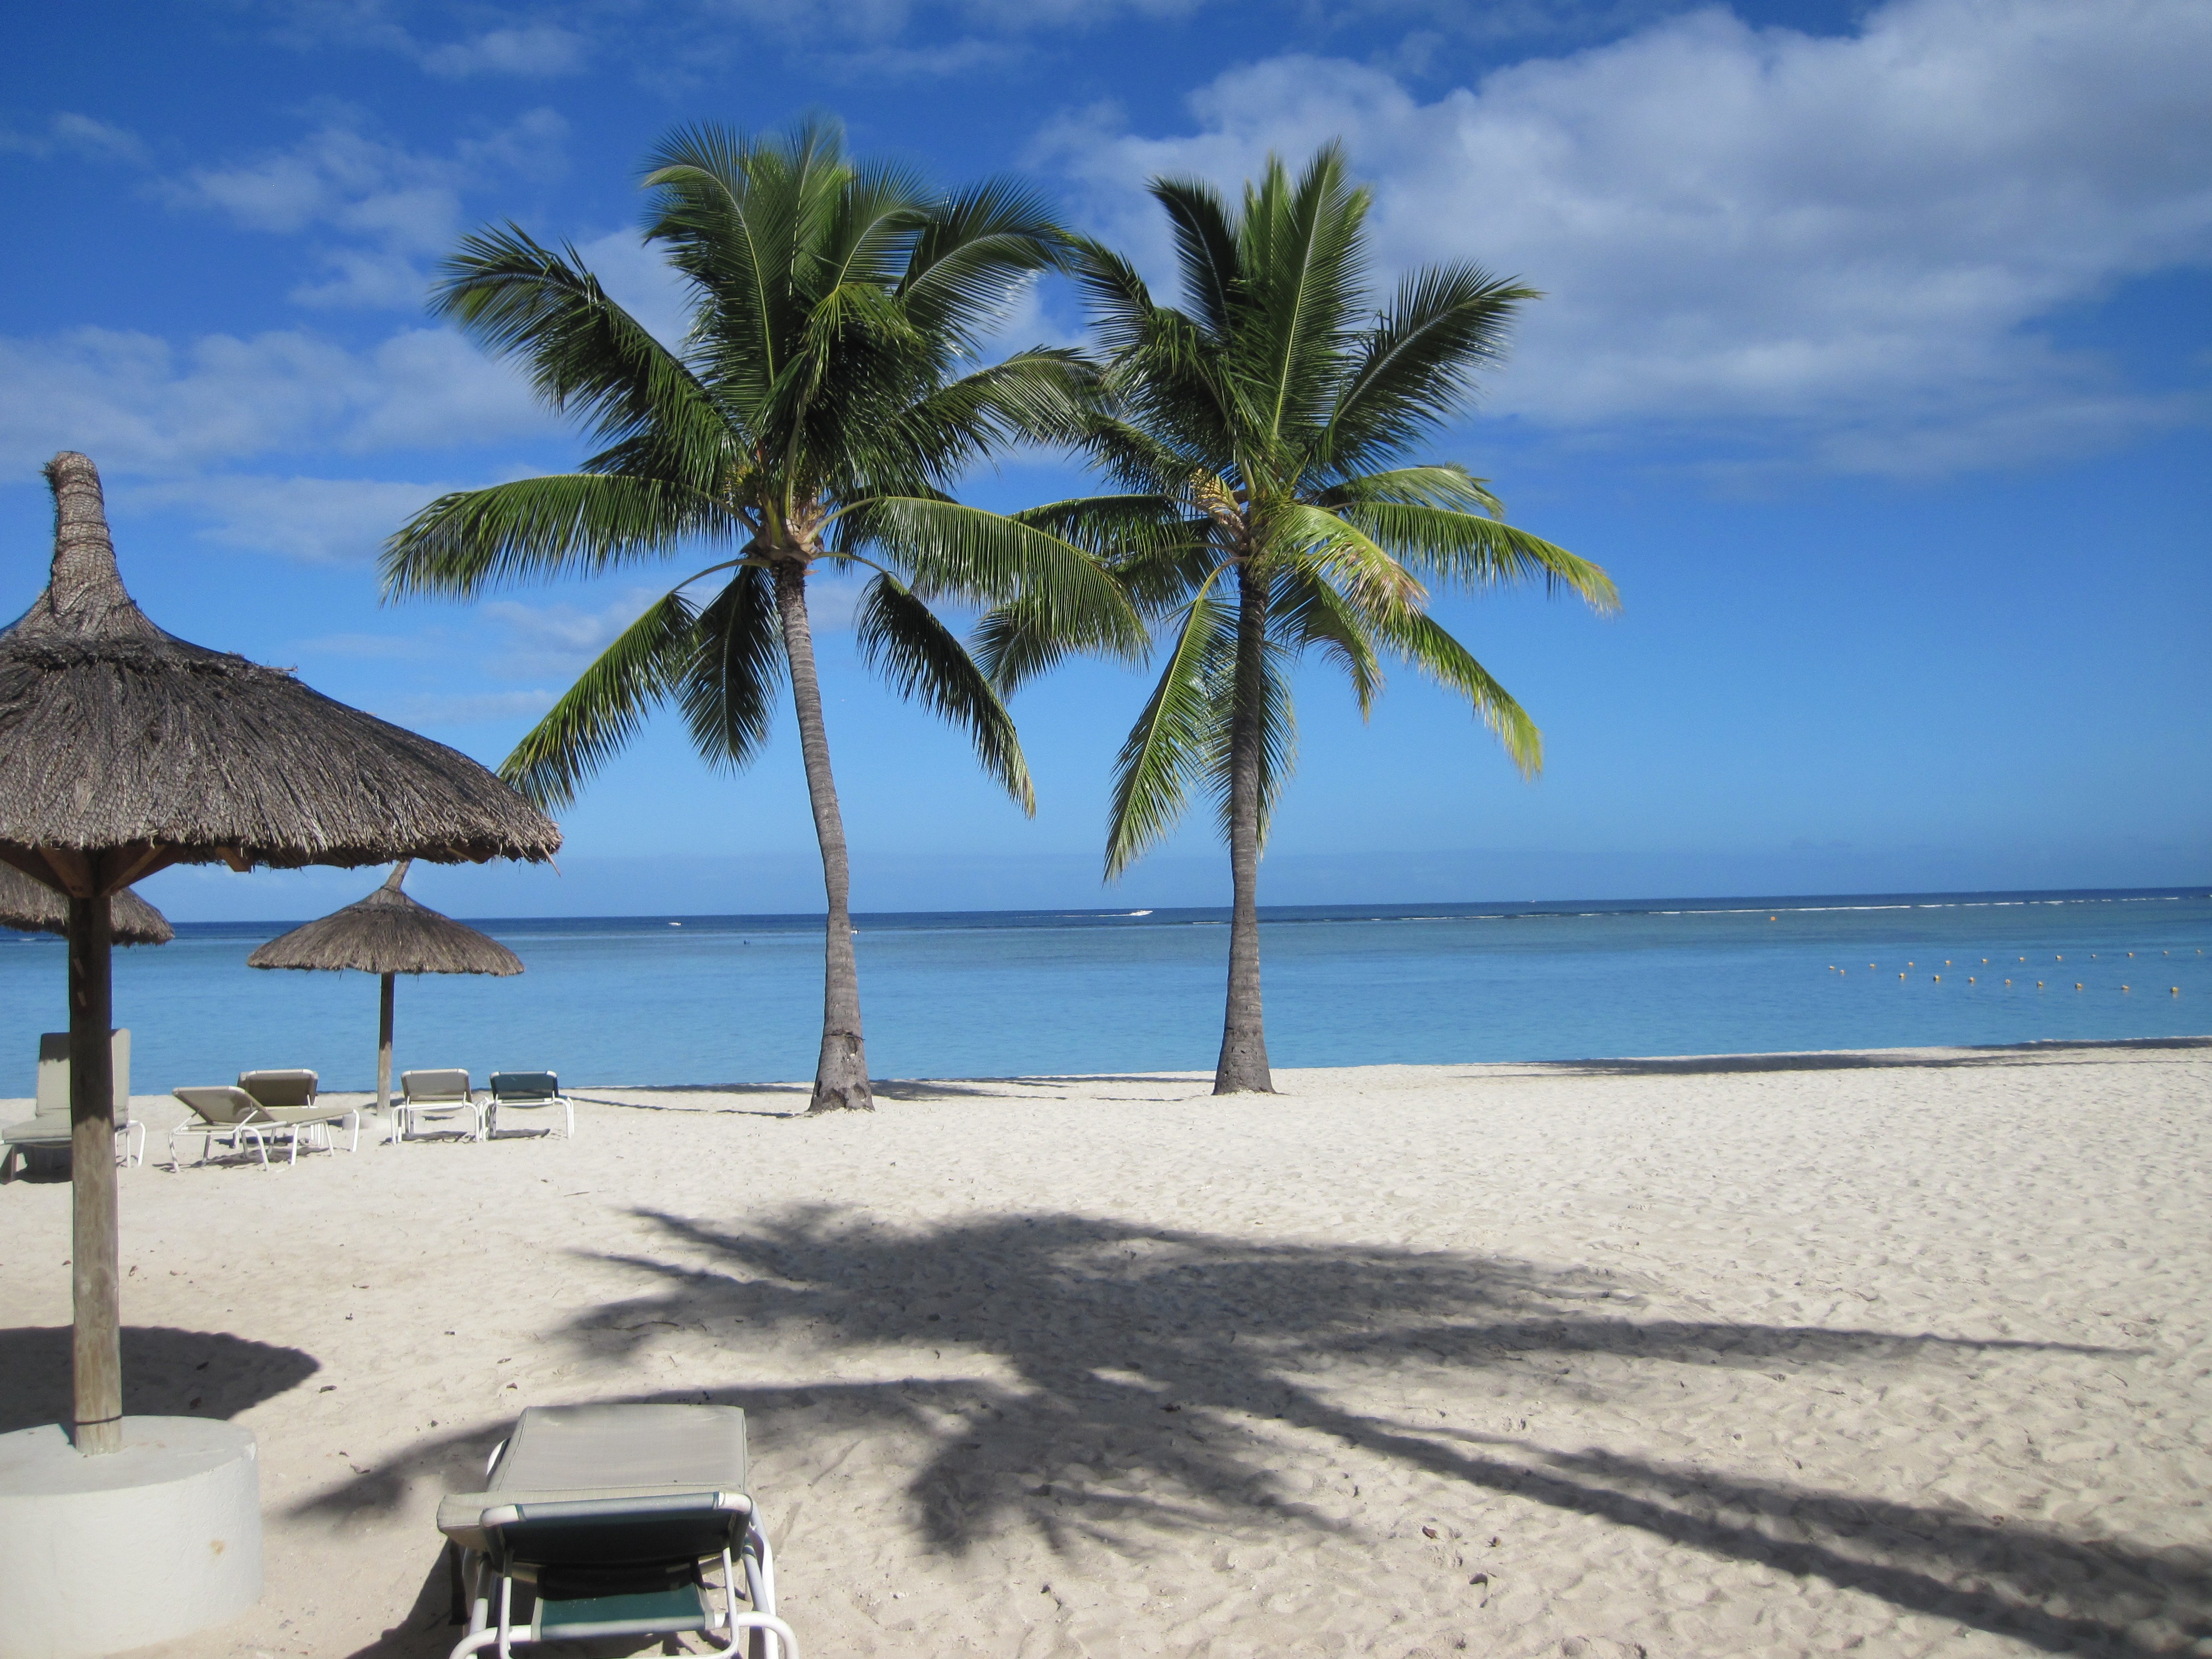
beach, sea, coast, water, sand, ocean, shore, vacation, holiday, lagoon, bay, island, body of water, trees, resort, caribbean, palms, tropics, cape, arecales, palm family